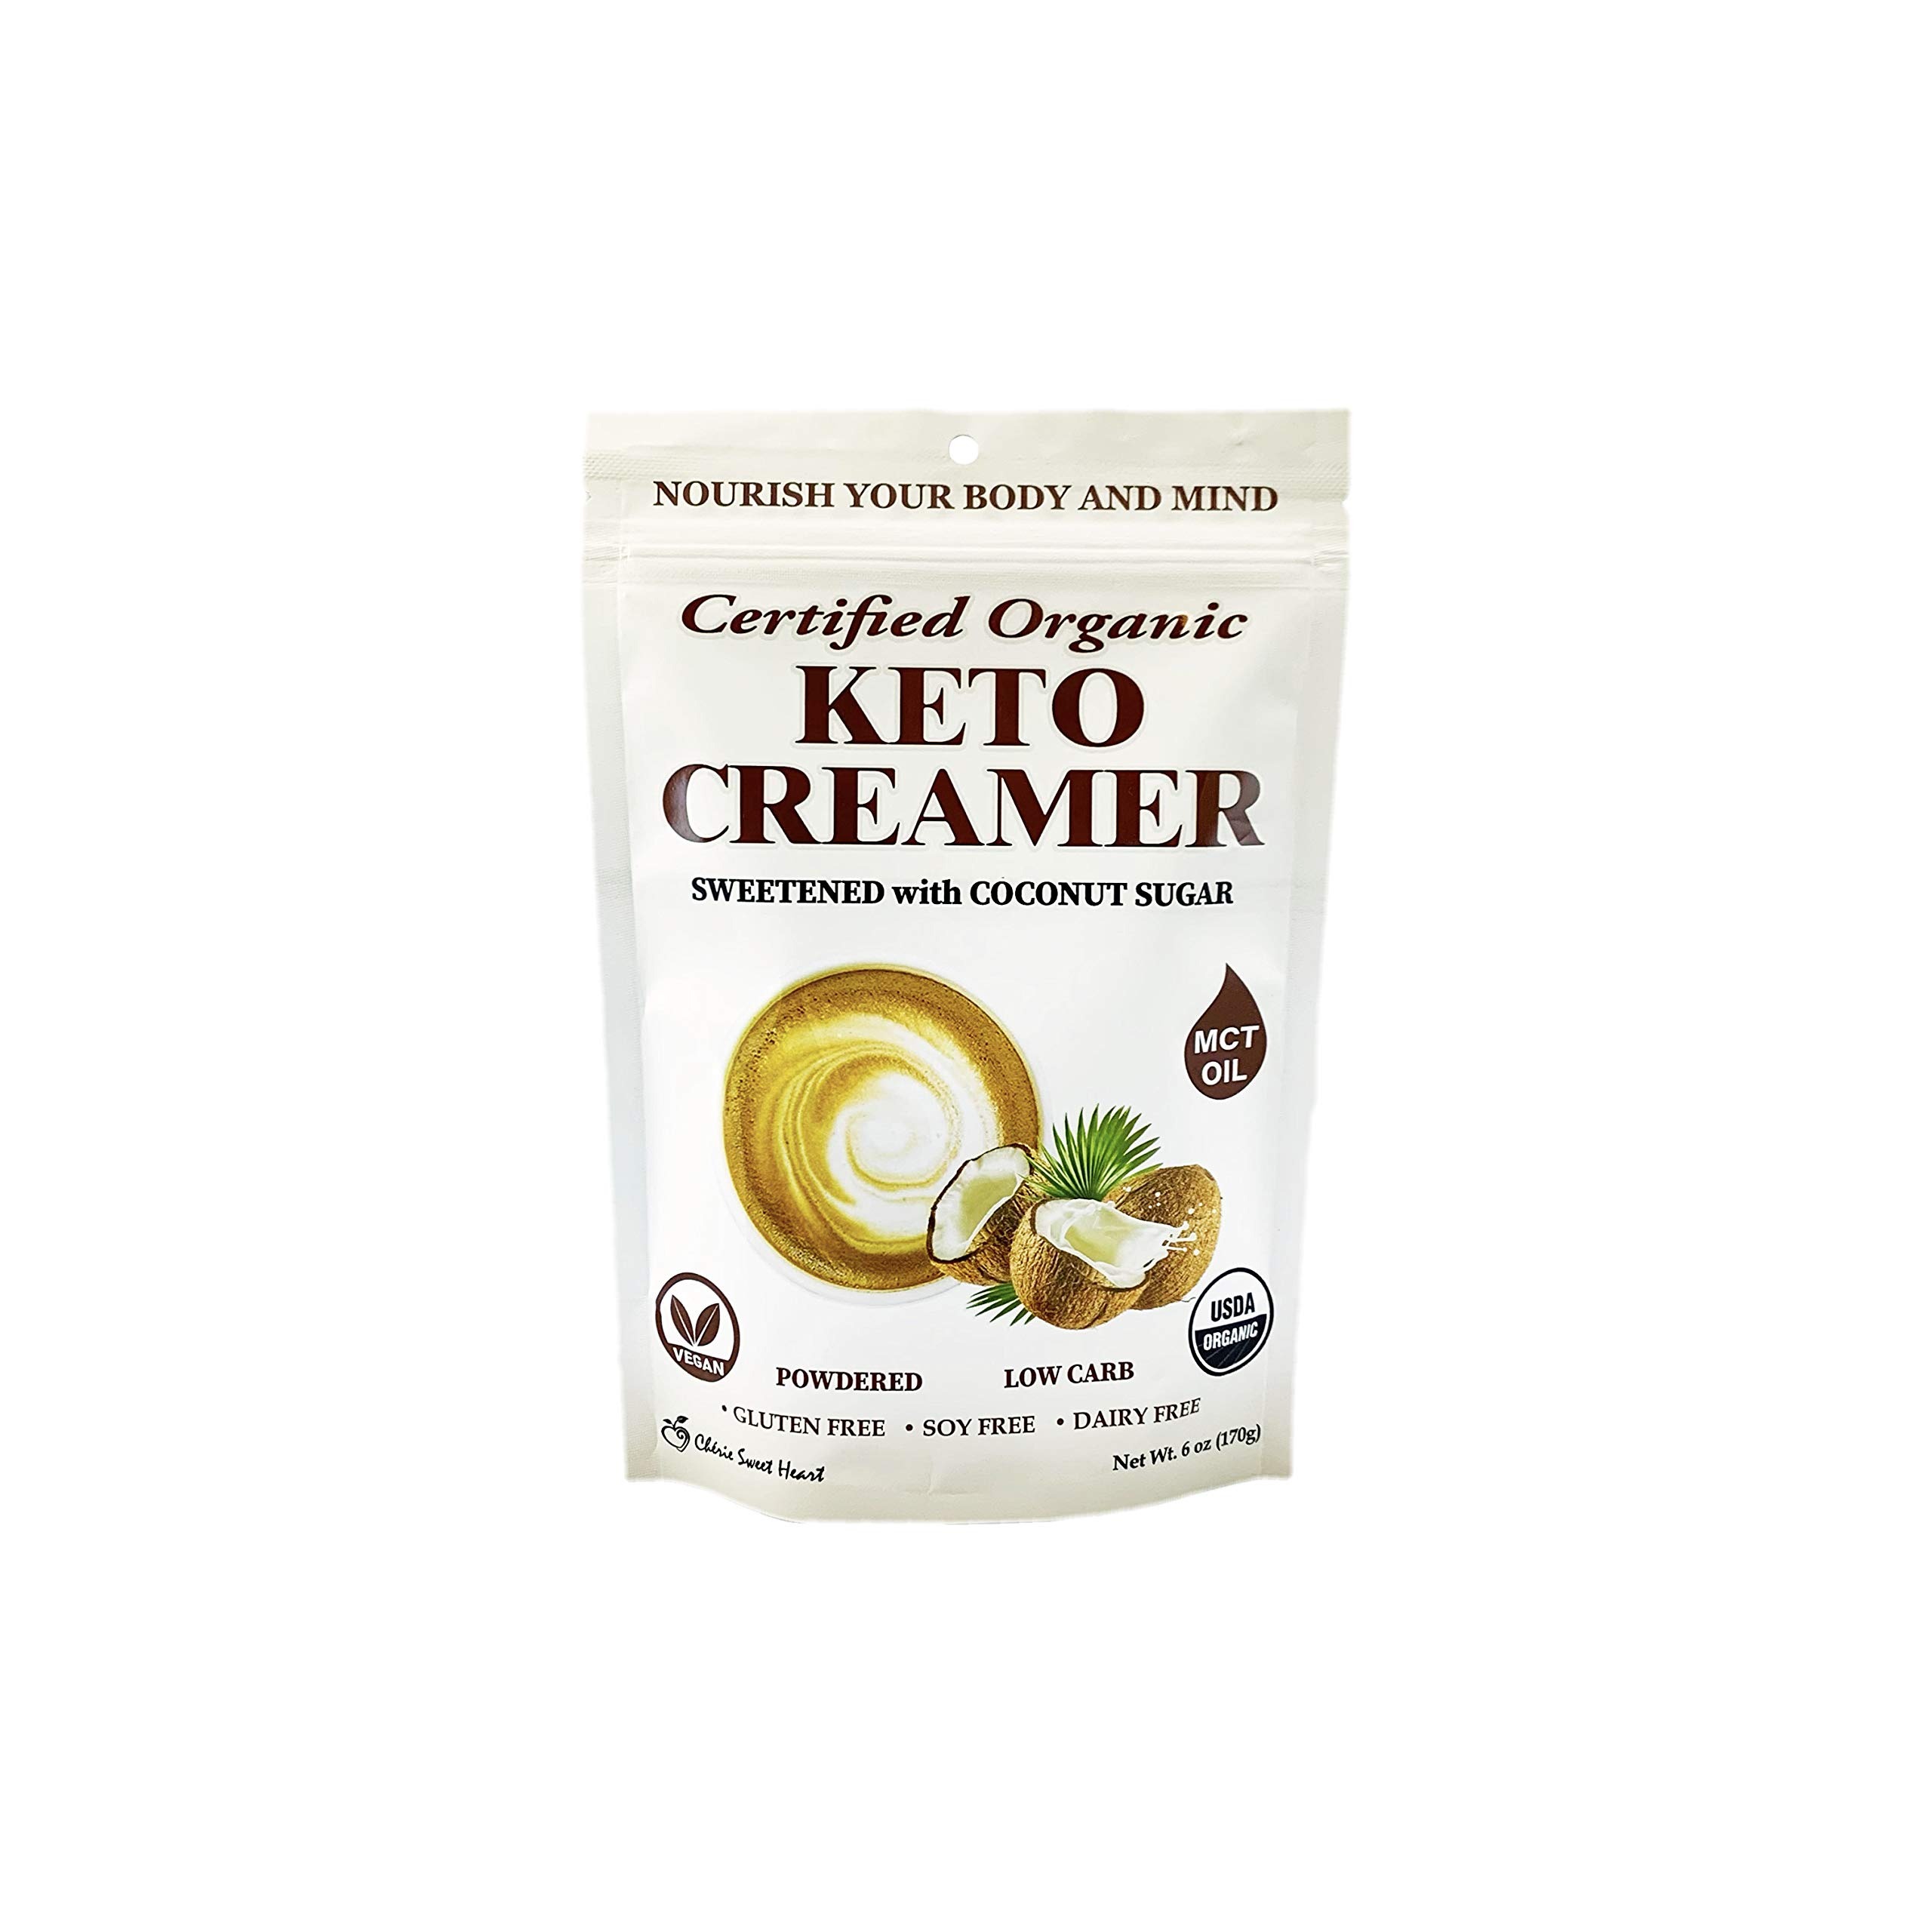
Item Name: Organic Keto Creamer With MCT Oil, Sweetened with Coconut Sugar, Dairy Free, Coffee Creamer Milk Substitute (6 Ounce)
Bullet Point 1: Made with organic coconut oil & organic MCT powder, naturally sweetened with organic coconut sugar - to help you make a delicious keto coffee.
Bullet Point 2: Contains no animal products, no fillers, no artificial flavors, and no artificial sweeteners.
Bullet Point 3: MCT oil promotes the production of ketones and helps the body enter ketosis.
Bullet Point 4: Using MCT oil for coffee or any beverage can boost your concentration, mental focus, and energy metabolism throughout your day.
Bullet Point 5: Blends easily into your hot water!
Product Description: 6 oz bag, Made with organic certified ingredients. Add Keto Creamer to your coffee or tea for a boost in focus and energy. Our creamer contains a high-quality fat called MCTs (Medium Chain Triglycerides) that fuels metabolism and promotes wellness. Best of all, MCT makes your brew creamy and delicious without sacrificing your body’s health. Ingredients: Organic Coconut Milk Powder, Organic Coconut Palm Sugar, Organic Medium Chain Triglycerides (MCT Oil)
Value: 6.0
Unit: Ounce

Price: 21